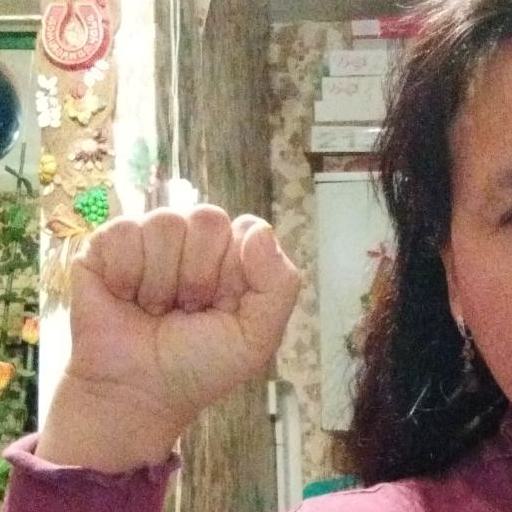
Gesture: fist